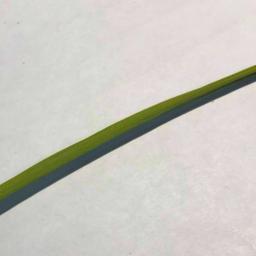
Label: Rice___Healthy